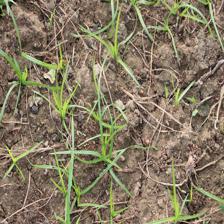
Label: Grass